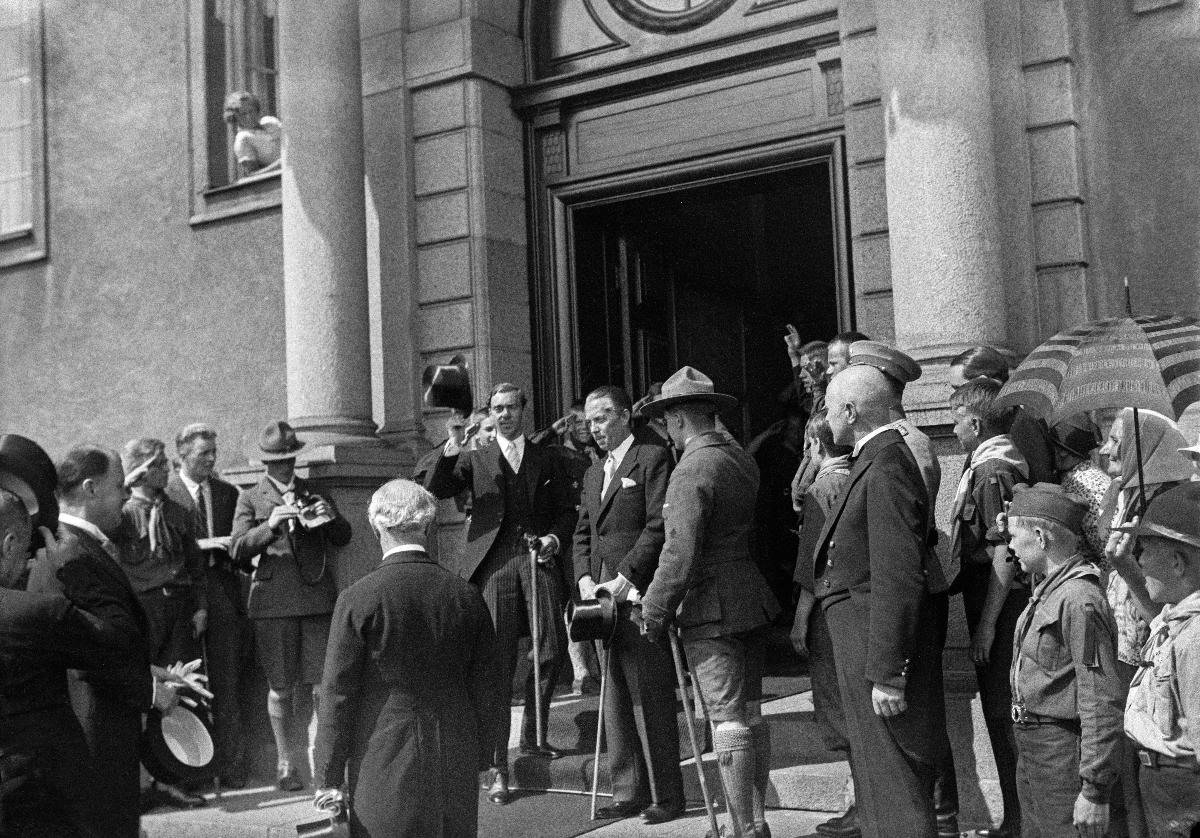
Ruotsin Prinssi Kustaa Adolf Suomessa 1934
Sveriges Prins Gustaf Adolf i Finland 1934; Prince Gustaf Adolf of Sweden in Finland 1934
sisällön kuvaus: Ruotsin prinssi Kustaa Adolf Suomessa 1934. Prinssi Kustaa Adolf ja kreivi Bernadotte Ruotsin lähetystön edustalla Helsingissä 16.7.1934. content description: Prince Gustaf Adolf of Sweden in Finland 1934. Prince Gustaf Adolf and Count Bernadotte in front of the Swedish embassy in Helsinki 16.7.1934. innehållsbeskrivning: Sveriges prins Gustaf Adolf i Finland 1934. Prins Gustaf Adolf och greve Bernadotte utanför den Svenska legationen i Helsingfors 16.7.1934.
Kuvaaja: Sundström, Hugo, kuvaaja
Vuosi: 1934
Paikka: Suomi, Uusimaa, Helsinki
Aiheet: kuninkaalliset; prinssit; vierailut; valtiovierailut; kuusenoksat; HBL; royalty; princes (royalty); visits; state visits; royalties; princes; Swedish prince; prince of Sweden; sprig of spruce; kungligheter; prinsar; besök; statsbesök; visit; grankvistar